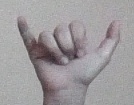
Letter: ya